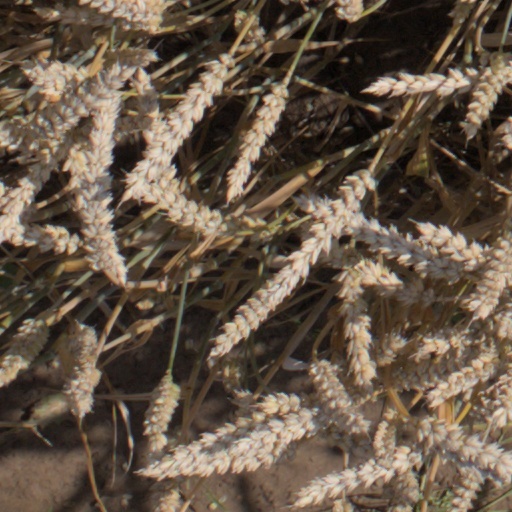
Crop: wheat